Chimpanzee

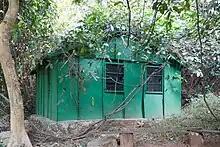
Feeding station at Gombe, where Jane Goodall used to feed and observe the chimpanzees

Other researchers argue that chimpanzees either should not be used in research, or should be treated differently, for instance with legal status as persons. Pascal Gagneux, an evolutionary biologist and primate expert at the University of California, San Diego, argues, given chimpanzees' sense of self, tool use, and genetic similarity to human beings, studies using chimpanzees should follow the ethical guidelines used for human subjects unable to give consent. A recent study suggests chimpanzees which are retired from labs exhibit a form of post-traumatic stress disorder. Stuart Zola, director of the Yerkes laboratory, disagrees. He told "National Geographic": "I don't think we should make a distinction between our obligation to treat humanely any species, whether it's a rat or a monkey or a chimpanzee. No matter how much we may wish it, chimps are not human."